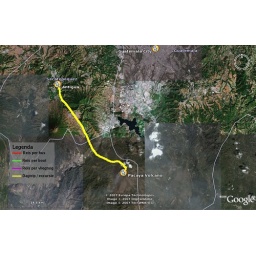
Legend:Red = travel by busGreen = travel by boatPink = travel by planeYellow = Daytrip / excursion (by bus or car)Yellow with green dotting = Daytrip / excursion by boat